Dollhouse

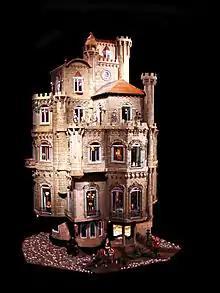
Exterior of the Astolat Dollhouse Castle, built between 1976 and 1986 in USA

American silent film actress Colleen Moore's dollhouse is called the "Fairy Castle". It is 7' tall, has twelve rooms, and required 7 years to construct, beginning in 1928. In 2012 dollars, the fairy Castle would cost $7 million and when first put on tour it generated $9 million in revenue over a four-year period. It has been on display since the 1950s at the Museum of Science and Industry in Chicago, Illinois and is visited by an estimated 1.5 million people each year.